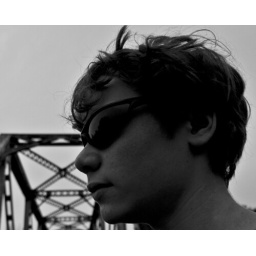
angst in black an white